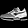
Label: Sneaker